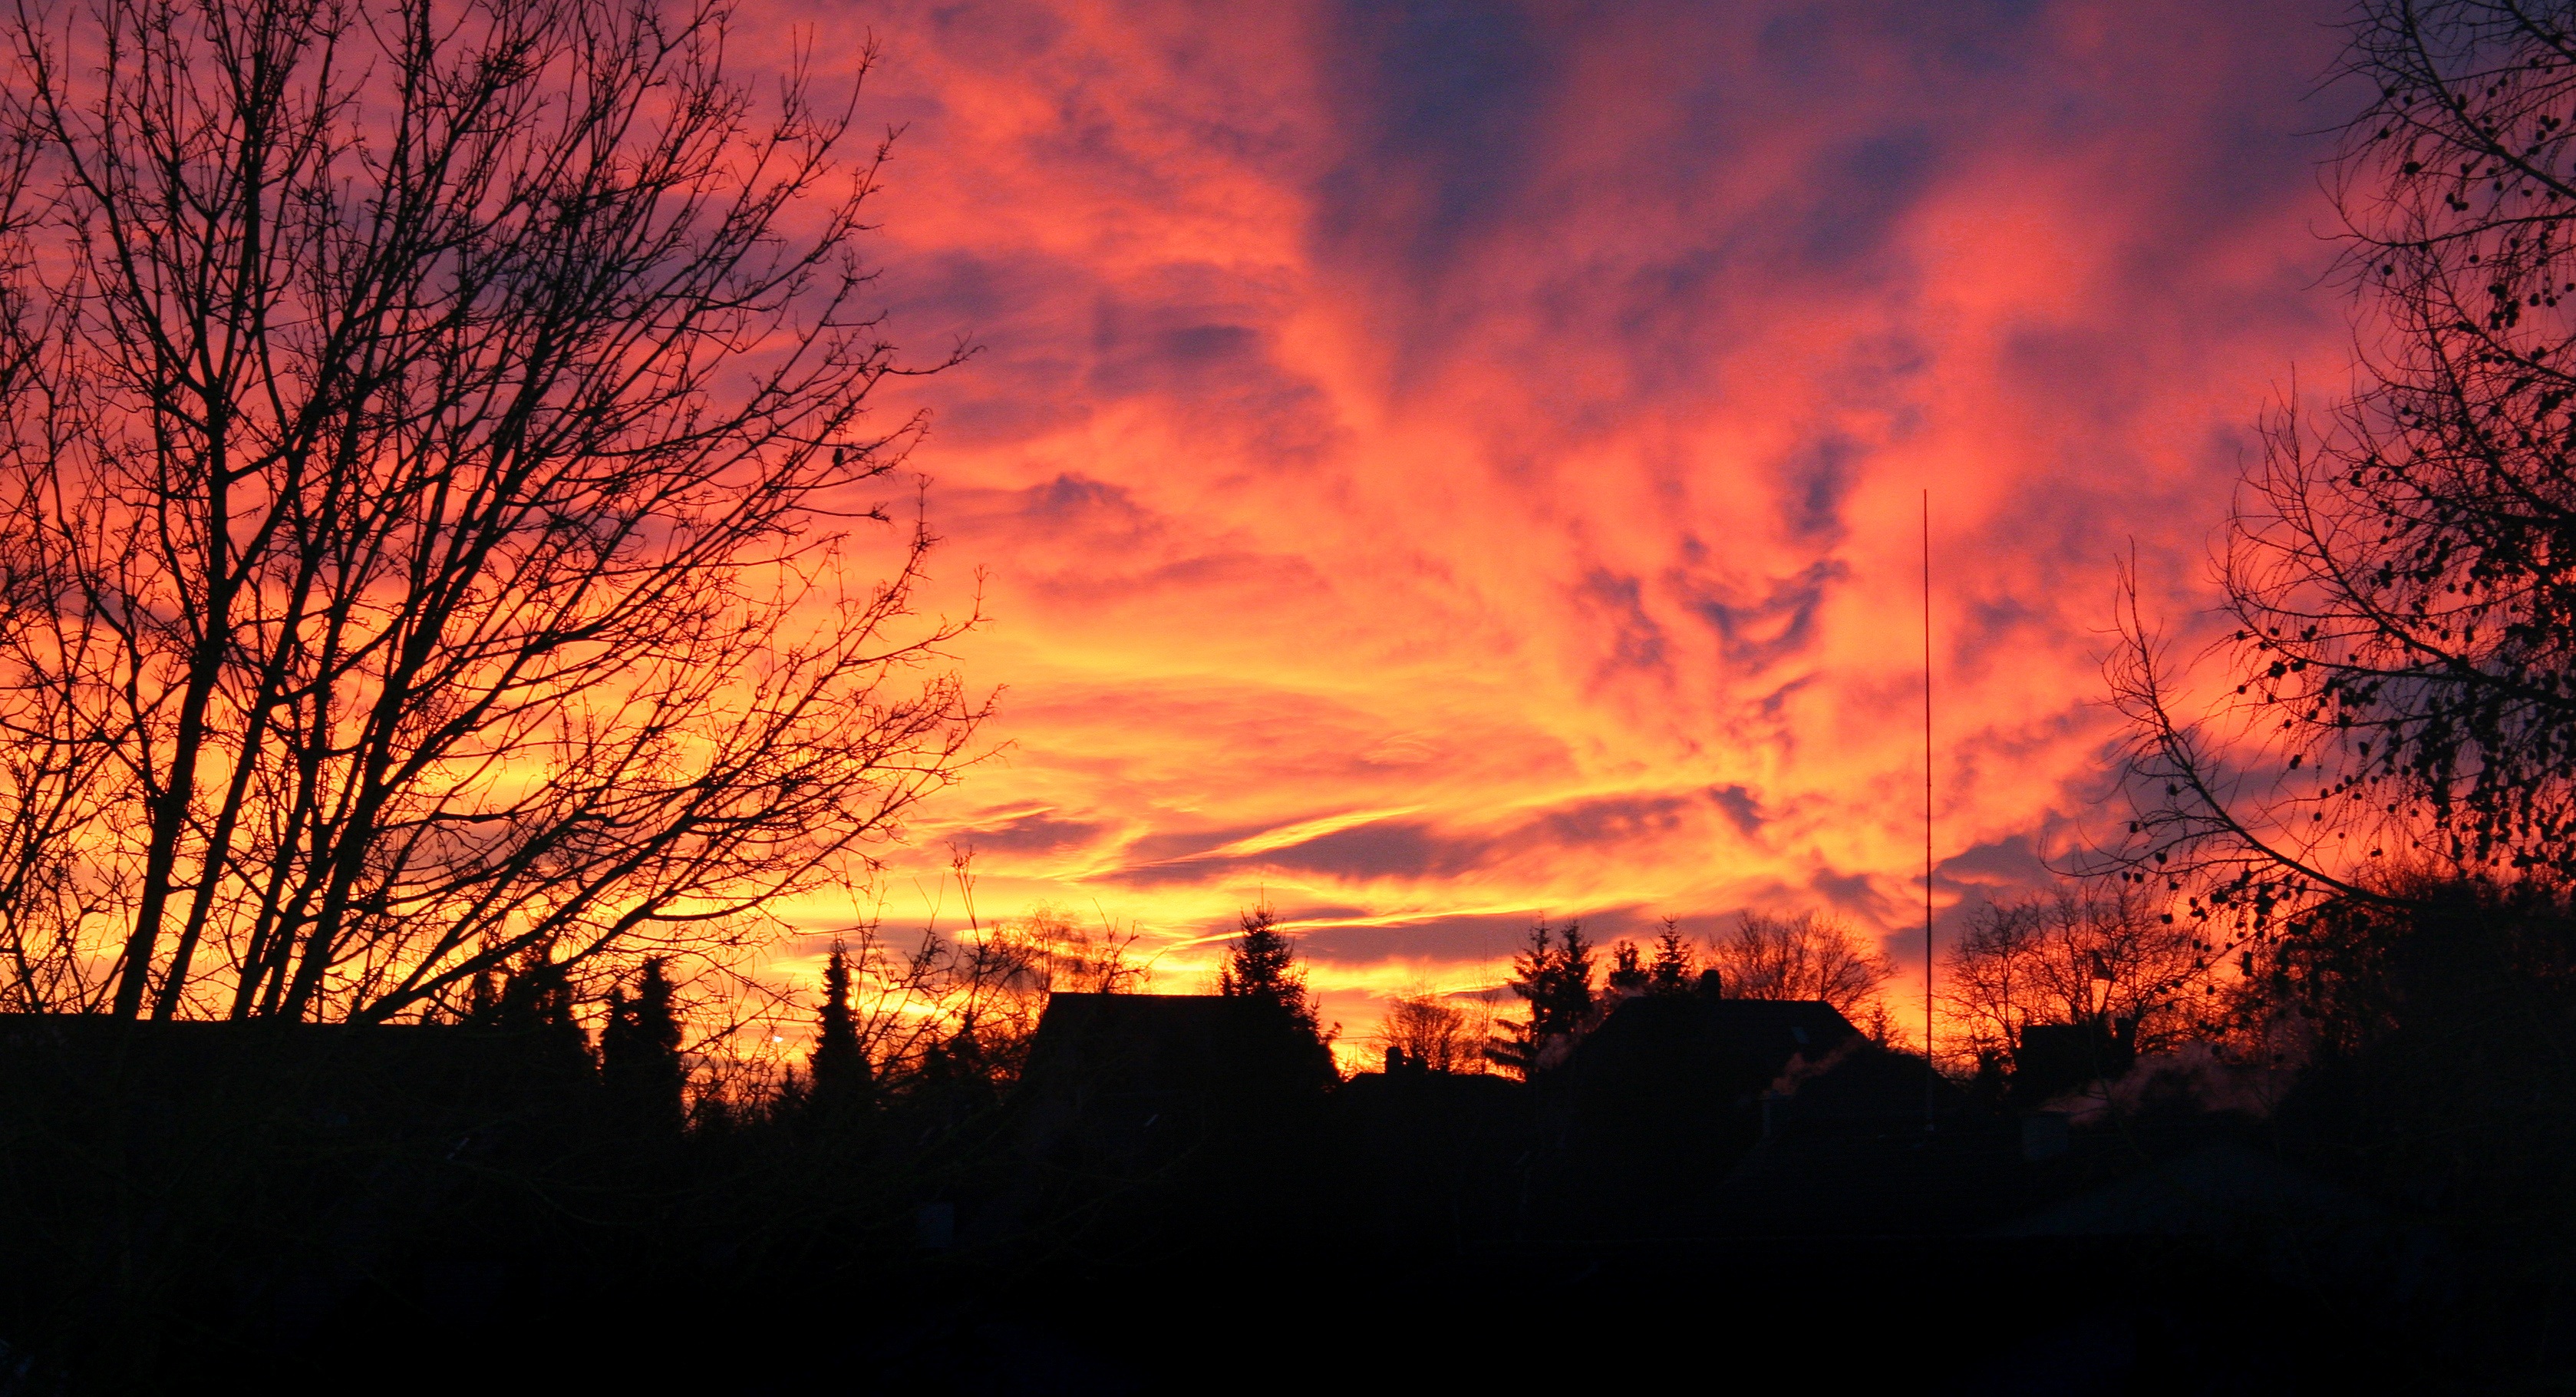
abstract, cloud, sky, sun, sunrise, sunset, morning, dawn, atmosphere, dusk, evening, orange, red, color, clouds, gradient, violet, abendstimmung, afterglow, evening sky, red sky at morning